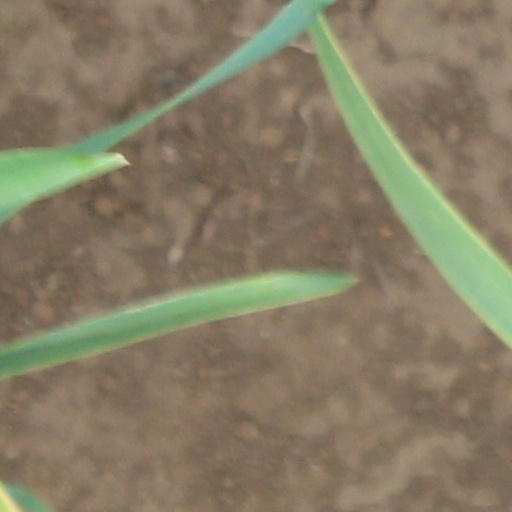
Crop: wheat